Juab Valley

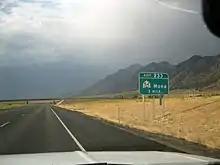
Northbound on Interstate 15 near Mona, August 2012

There is one Interstate Highway and four state highways in Juab Valley. Interstate 15 (I-15) enters the southwestern edge of the valley (just southwest of the Chicken Creek Reservoir) and runs north along the foothills on western edge of the valley. Just south of Nephi, the Interstate crosses over to the east side of the valley and continues north along the eastern foothills until it leaves the valley on its northern end.